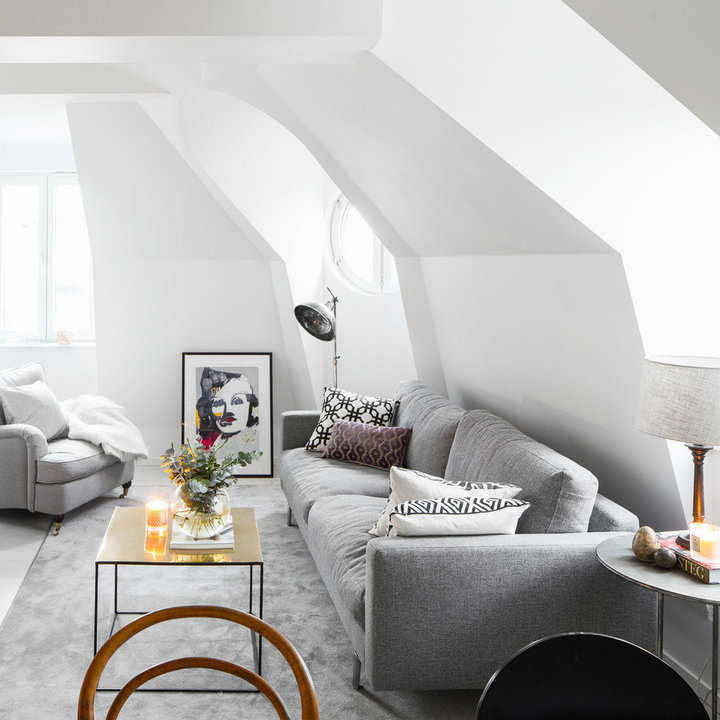
Style: Scandinavian